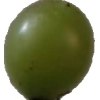
Label: grape